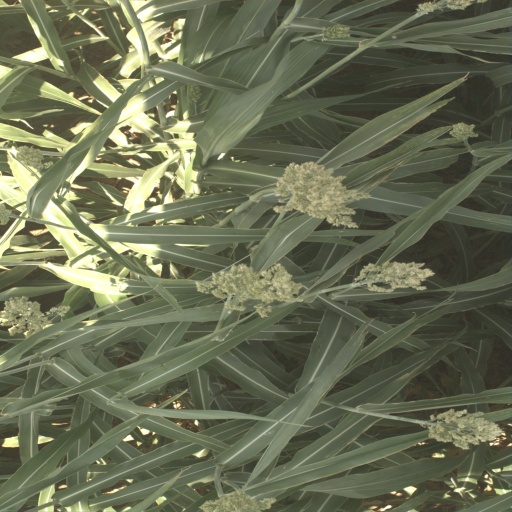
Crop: sorghum